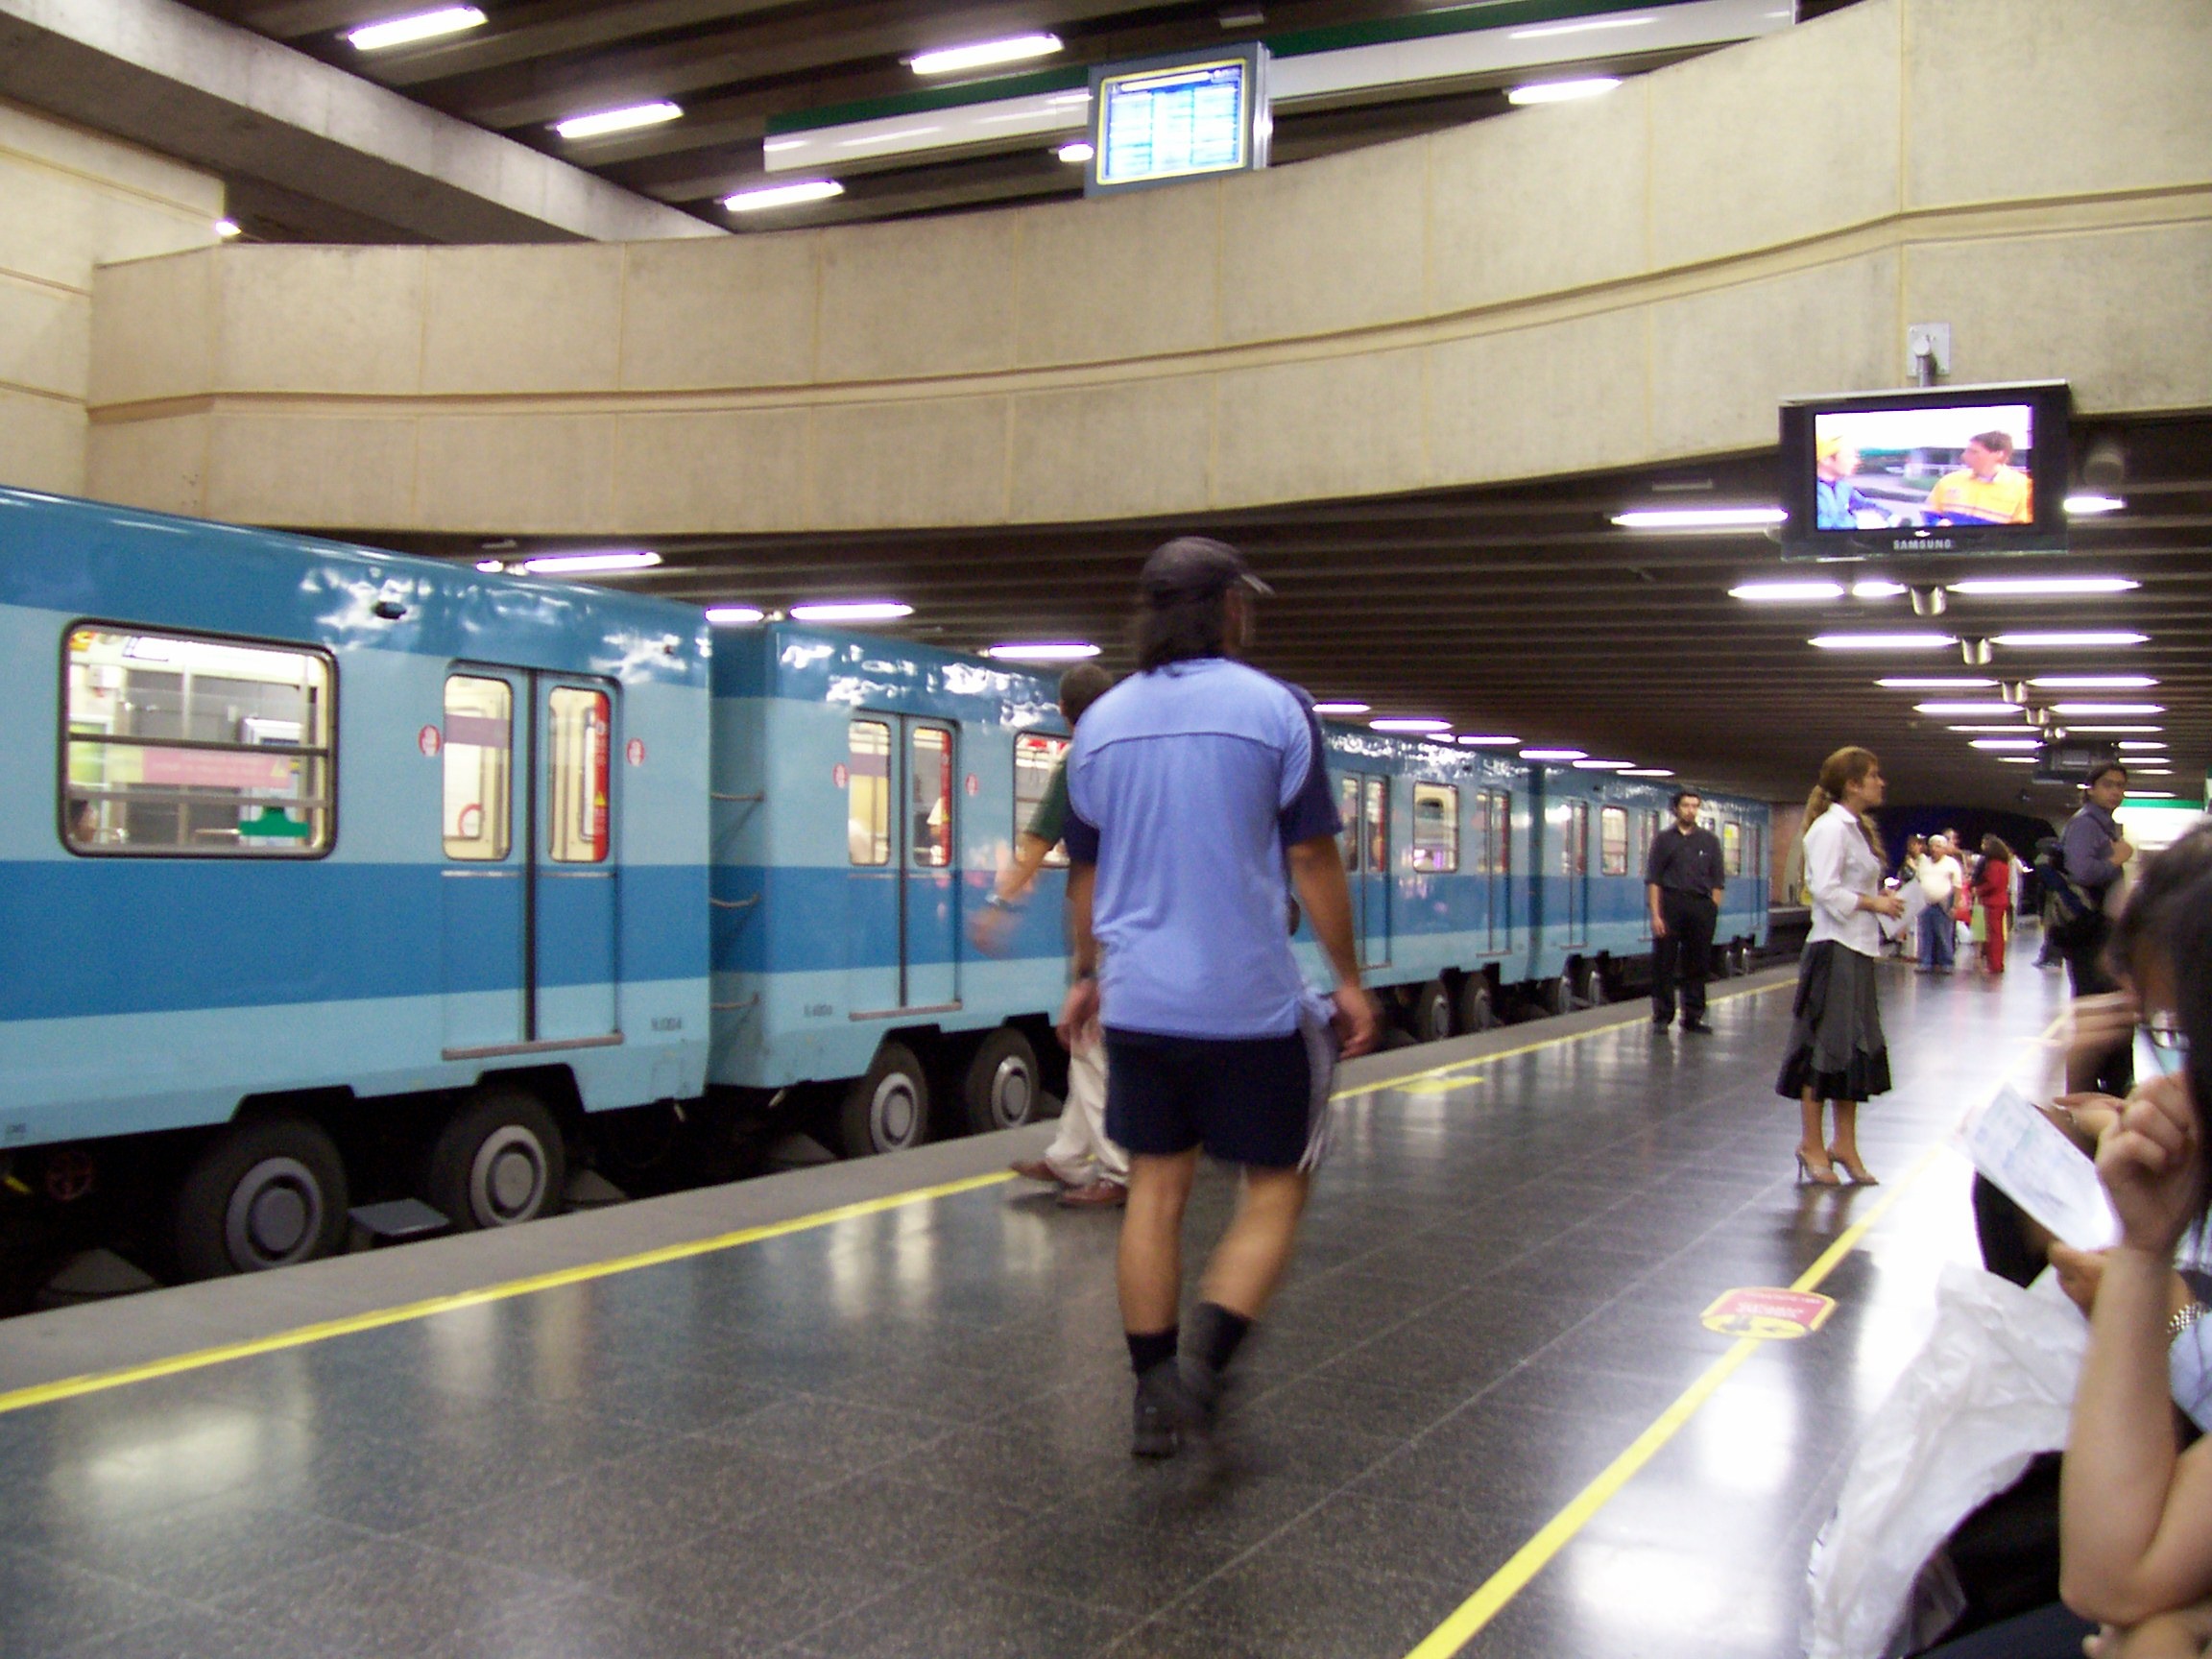
railway, interior, train, airport, subway, metro, underground, transportation, transport, vehicle, station, train station, public transport, chile, metro station, boarding, passenger, santiago, mass transit, rapid transit